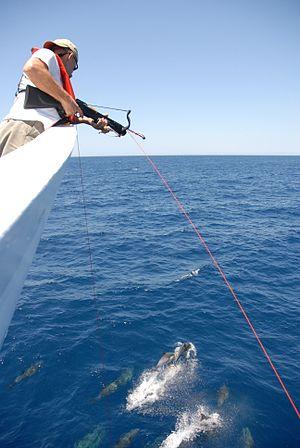
L'arbalète est une arme de trait, constituée d'un arc monté sur un fût et lançant des projectiles appelés « carreaux ».